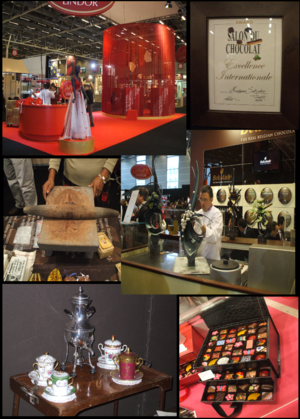
mixe de photos prise au salon du chocolat 2008 1: entrée du salon, 2: récompense, 3 :mortier à chocolat, 4: chocolatier en train de travailler, 5: service à chocolat, 6: bonbons en chocolat de la maison duroc-danner